Medical genetics

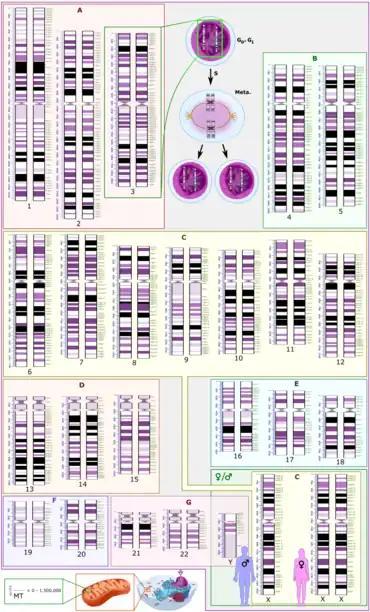
Schematic karyogram of a human, with annotated bands and sub-bands as used in the International System for Human Cytogenomic Nomenclature for chromosomal abnormalities. It shows dark and white regions on G banding. It shows 22 homologous chromosomes, both the male (XY) and female (XX) versions of the sex chromosome (bottom right), as well as the mitochondrial genome (at bottom left).

Chromosome studies are used in the general genetics clinic to determine a cause for developmental delay or intellectual disability, birth defects, dysmorphic features, or autism. Chromosome analysis is also performed in the prenatal setting to determine whether a fetus is affected with aneuploidy or other chromosome rearrangements. Finally, chromosome abnormalities are often detected in cancer samples. A large number of different methods have been developed for chromosome analysis: